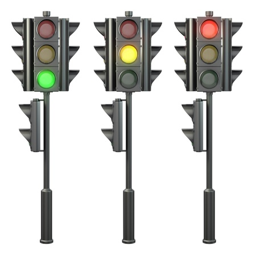
set of sided traffic lights on a stand , isolated on white background photo